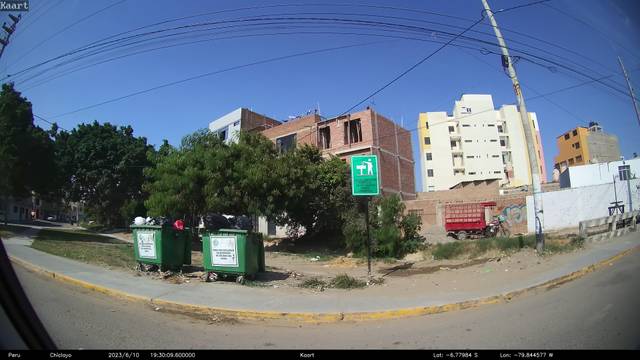
Region: Peru
Coordinates: -6.78, -79.845